Osing people

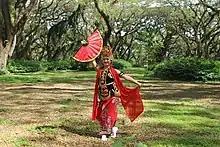
A Gandrung Dancer

The Osing people's various art forms are unique and contains mystical elements just like their Balinese and Javanese relatives. The main art form is their popular version of Gandrung traditional dance., Patrol, Seblang, Angklung, Barong dance, Kuntulan, Kendang Kempul, Janger, Jaranan, Jaran Kincak, Angklung Caruk and Jedor.